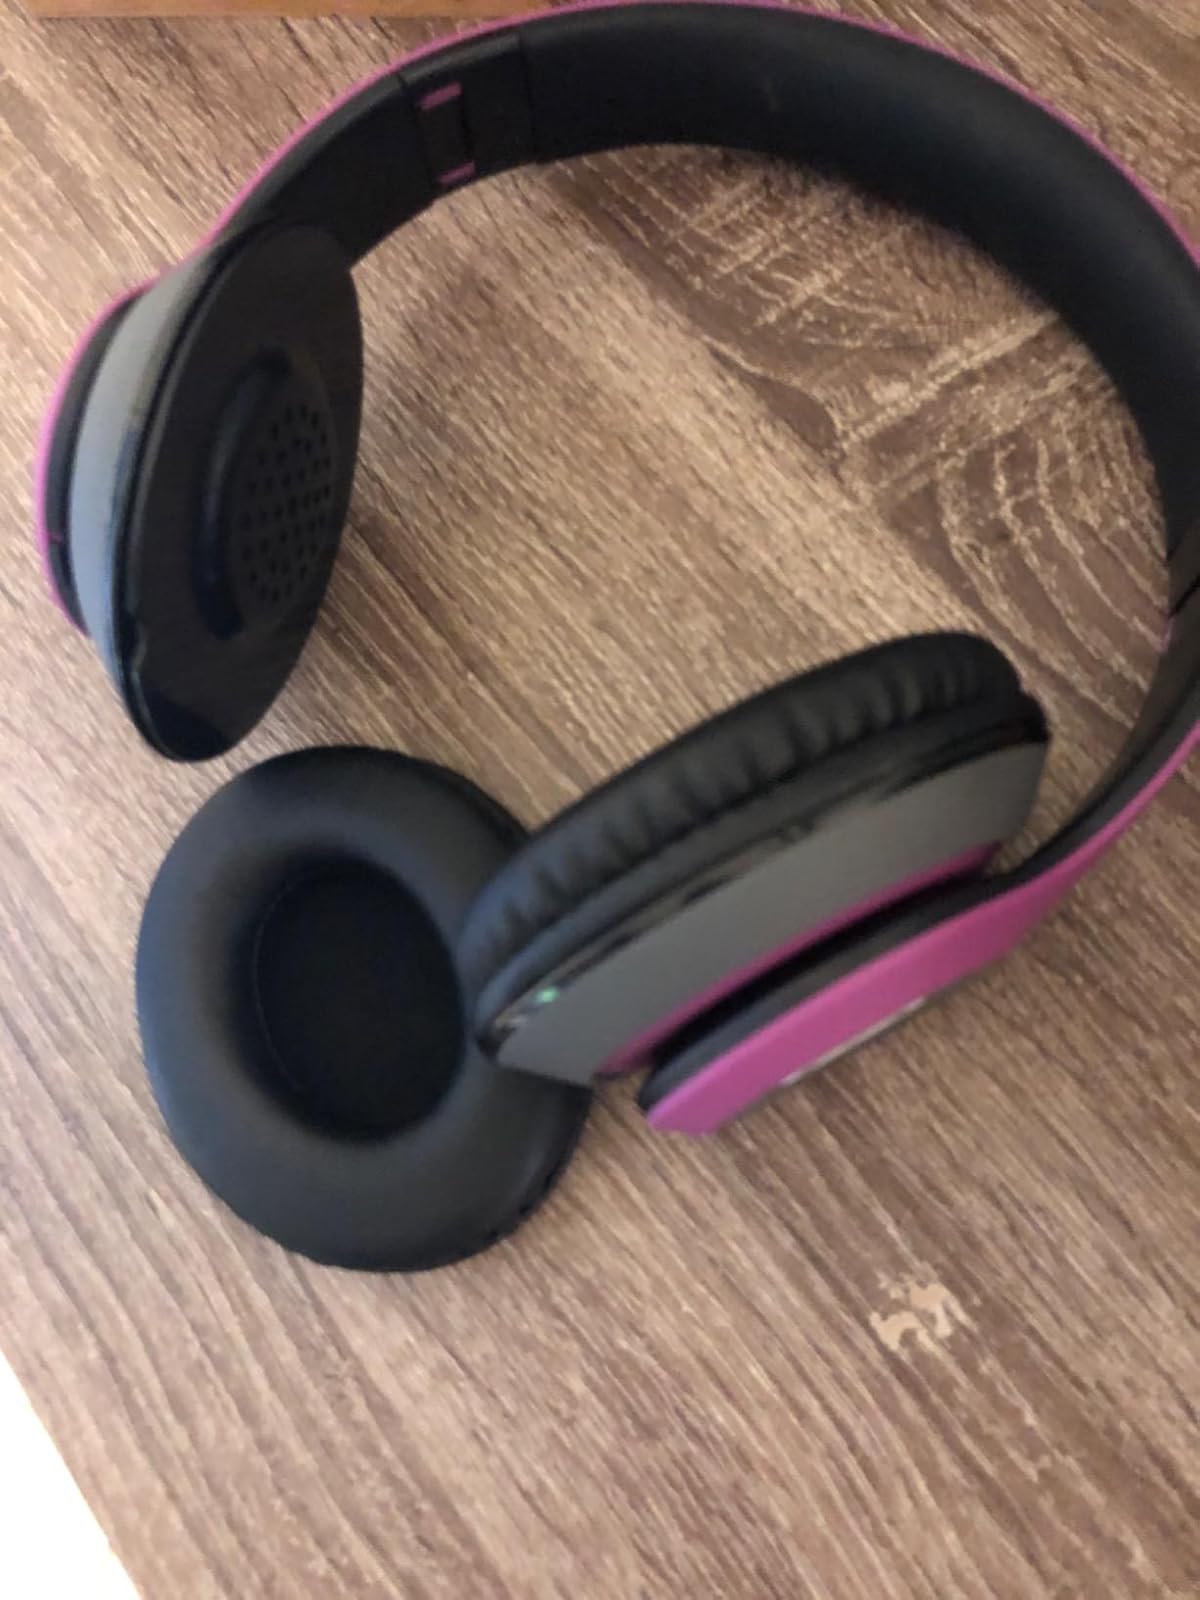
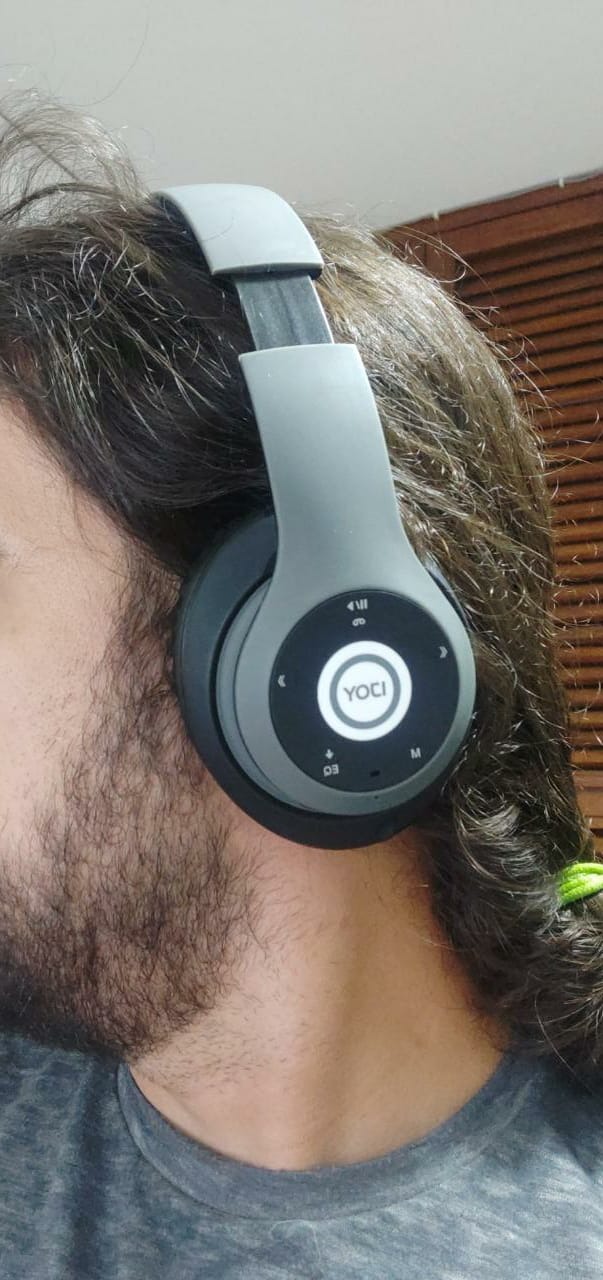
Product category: headphones
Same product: no